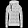
Label: Pullover